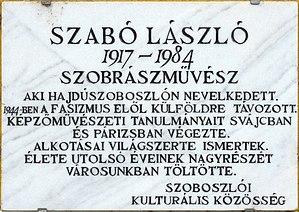
Plaque commémorative à M. László Szabó (1917–1964) sculpteur hongrois installée dans la rue qui porte son nom. (1er ruelle Szabó László, Hajdúszoboszló) Magyar: Szabó László (1917–1964) magyar szobrászművész emléktáblája a róla elnevezett utcában. (Hajdúszoboszló, Szabó László zug 1.)